Q20 and Q44 buses

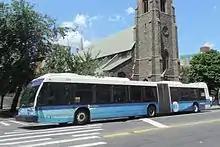

On February 15, 1932, North Shore Bus Company began operating a bus service to replace the Long Island Rail Road's Whitestone Branch. This service was labeled the "Q35". This service was different from the current service between Brooklyn and Rockaway Park. It ran from the Flushing–Main Street terminal, north along Linden Street (now Linden Place) and 127th Street to 14th Avenue through Flushing and College Point. This is the routing of the current bus in the area. The original Q35 then ran east along 14th Avenue before following the current and routes to Whitestone.